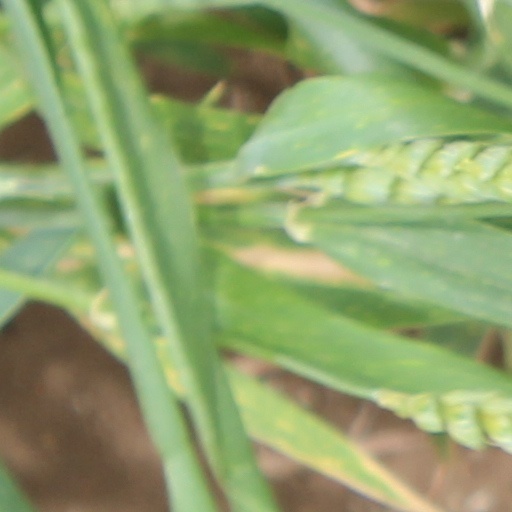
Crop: wheat